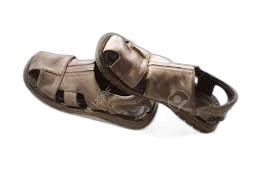
Waste category: shoes